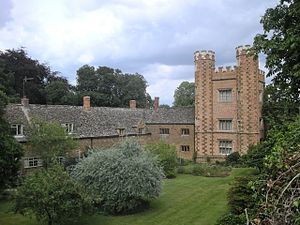
Borge og slotte i England / Oxfordshire
Denne liste over borge og slotte i England er ikke en liste over alle bygninger og steder, hvor ordet ”castle” indgår i navnet eller en liste over bygninger, som er en borg i middelalderlig henseende. Det er heller ikke en liste over alle borge og slotte, der nogensinde er bygget i England: Mange er forsvundet sporløst, men er hovedsageligt en liste over bygninger og ruiner. De bygninger, som er bevaret, er alle blevet ændret i løbet af historien.